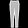
Label: Trouser